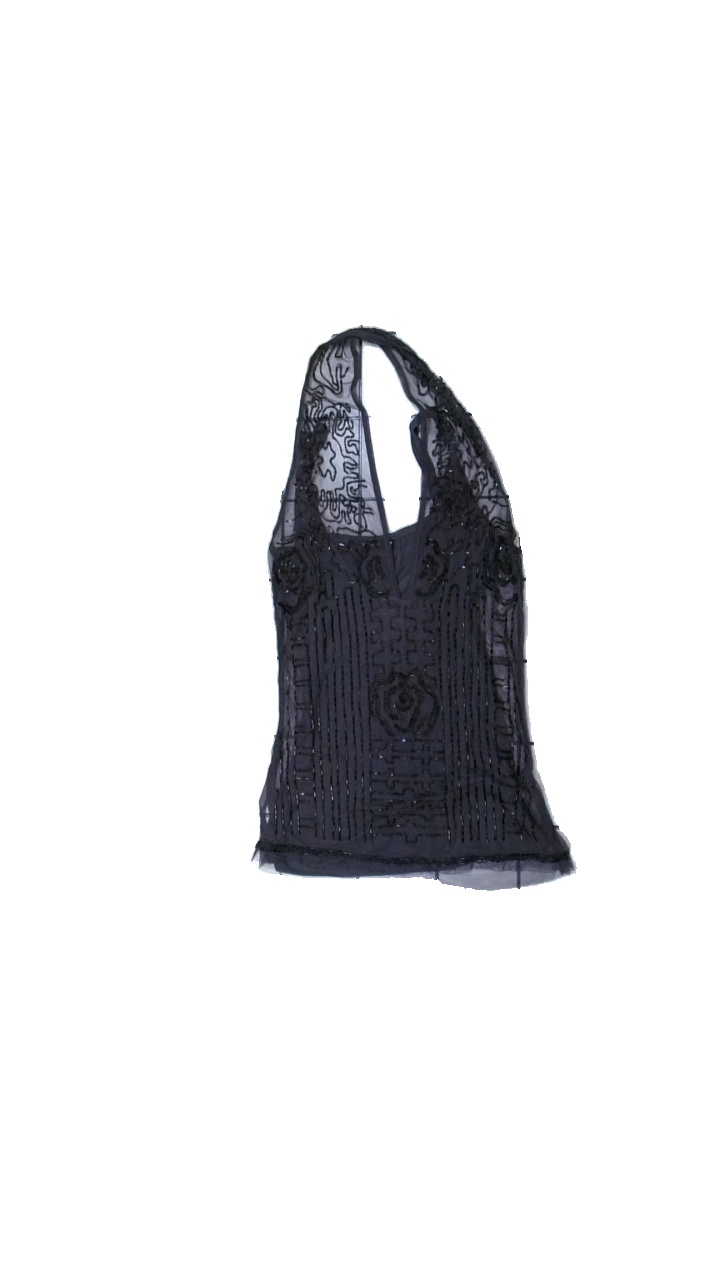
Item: Tank Top (Ladies)
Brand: Vila
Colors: Purple
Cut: Regular
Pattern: Other
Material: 100% visc
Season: All
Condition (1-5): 4
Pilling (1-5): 4
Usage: Reuse
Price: <50